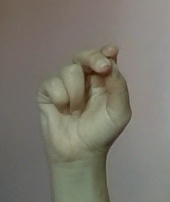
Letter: gaaf